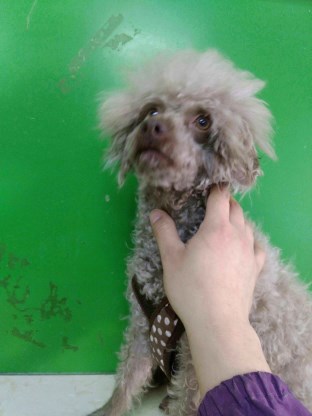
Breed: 7449-n000128-teddy